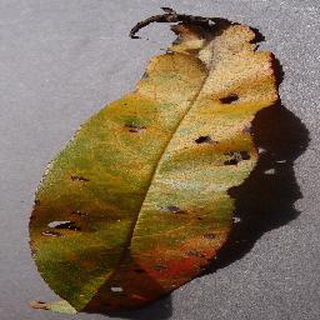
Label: peach_bacterial_spot